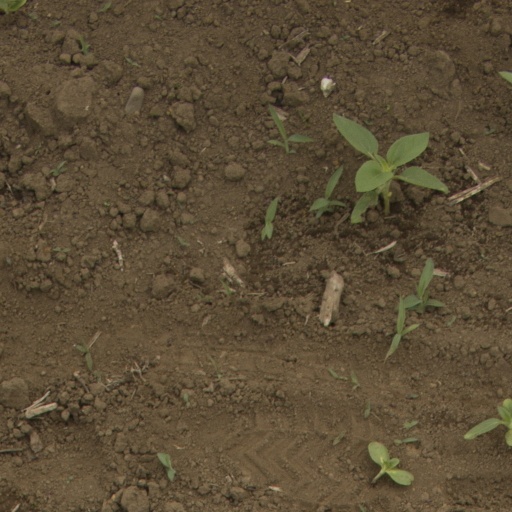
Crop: Jerusalem artichoke